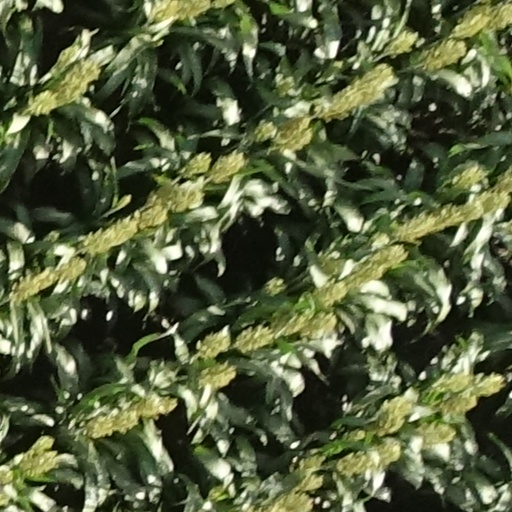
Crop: sorghum